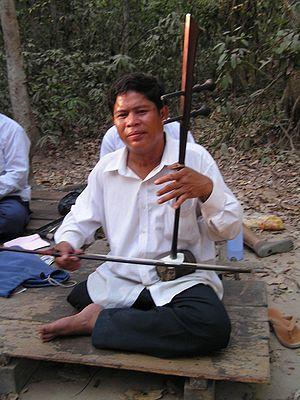
La musique cambodgienne est essentiellement une musique d'ensembles instrumentaux. Pratiquée par les ethnies Khmer, elle se distingue peu de ses voisines laotienne, thaïlandaise et vietnamienne, mais il faut sans doute y voir une influence générale de la musique indonésienne et de ses divers gamelans.